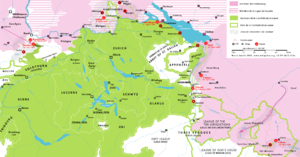
La guerre de Souabe opposa durant l'année 1499 la Confédération suisse et le Saint-Empire avec l'arrivée au trône de Maximilien Iᵉʳ, issu de la maison de Habsbourg.
L'histoire écrite de la Suisse commence avec Jules César dans ses Commentaires sur la Guerre des Gaules. Les Grandes invasions esquissent les frontières linguistiques du pays et provoquent des alliances entre petits États au Moyen Âge, entre 1291 et 1332, pour former la Confédération des III cantons, la première étape de formation de la Confédération suisse. Puis la Confédération des VIII cantons se constitue par des pactes d'alliances défensives successives jusqu'en 1481. Pendant les siècles suivants, la Confédération des XIII cantons va se construire progressivement et acquérir une reconnaissance internationale définitive en 1648. Découpée et réorganisée en République helvétique durant son occupation par la France révolutionnaire, la Suisse obtient en 1803 de Bonaparte un statut fédéral. La Suisse devient alors la Confédération des vingt-deux cantons avant de regagner sa pleine souveraineté en 1815. Elle affronte ensuite une guerre civile et religieuse de laquelle émerge l'État fédéral de 1848. Tenante d'une politique de neutralité, la Suisse traverse les épreuves du XXᵉ siècle sans connaître la guerre.